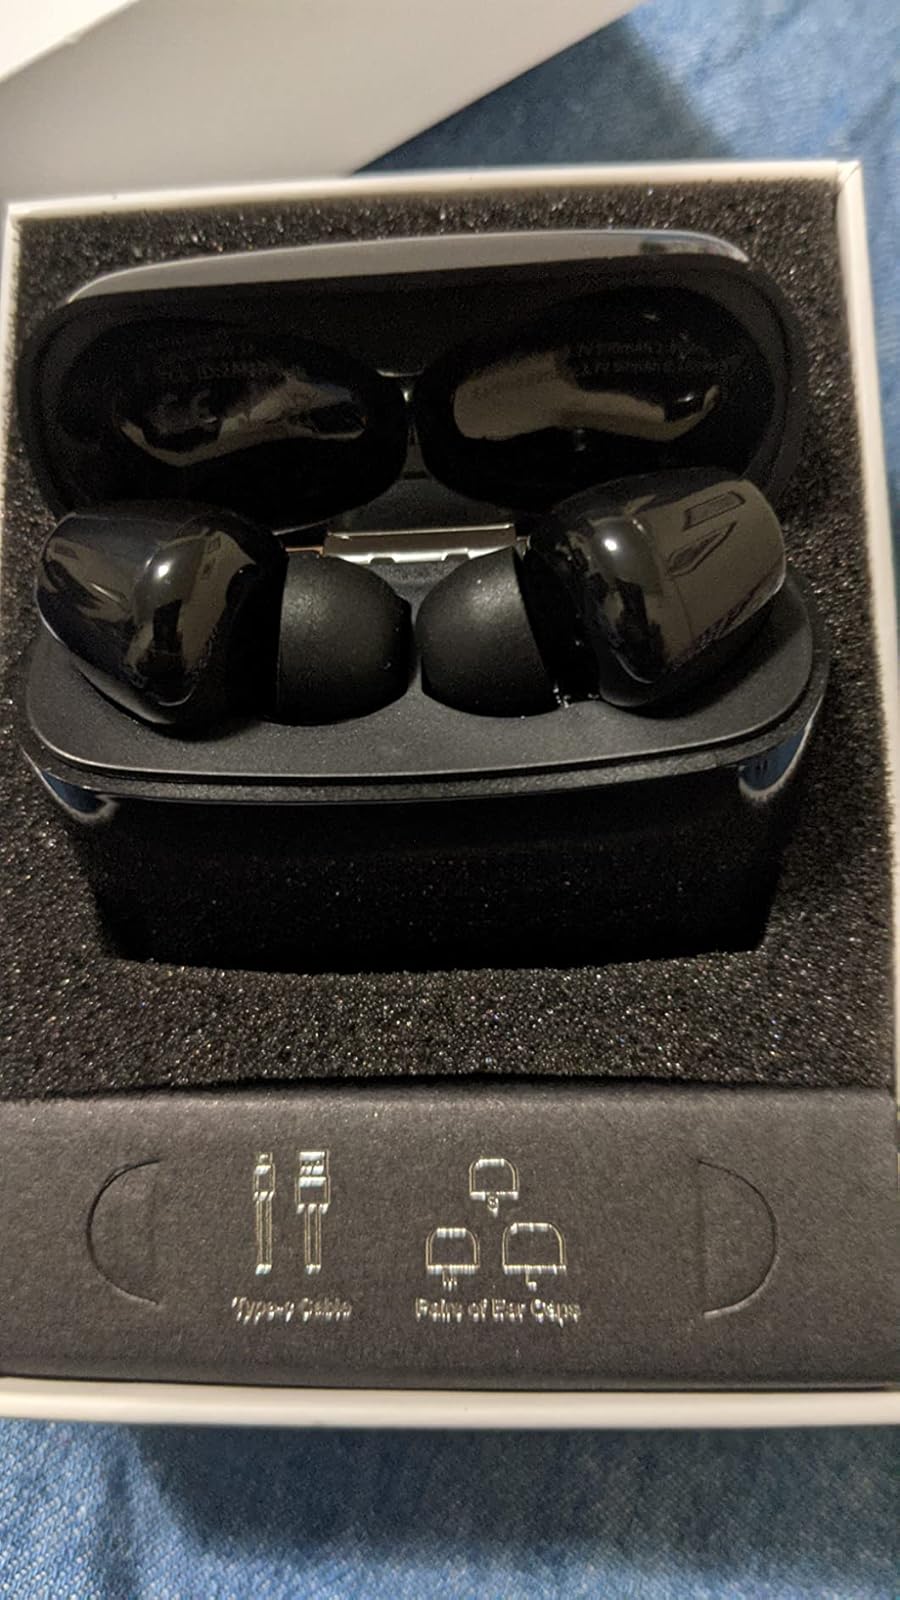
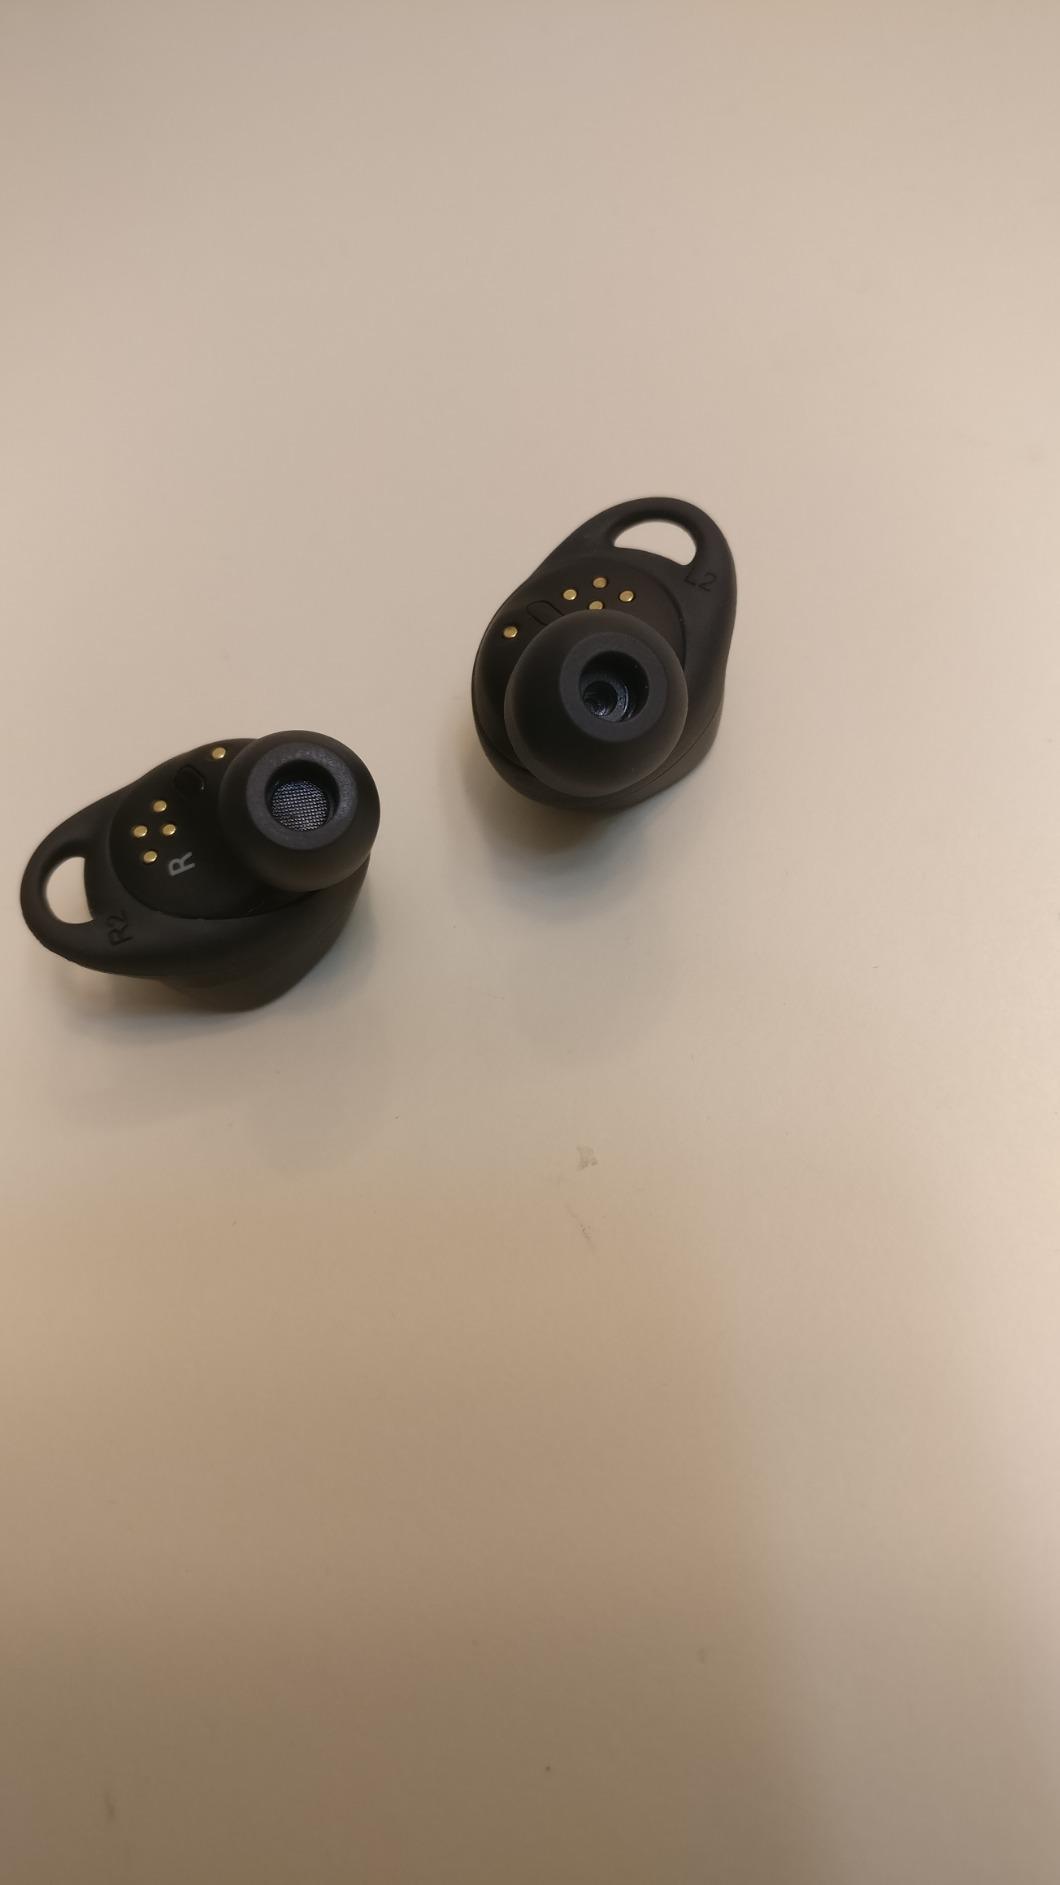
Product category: earbuds
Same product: no